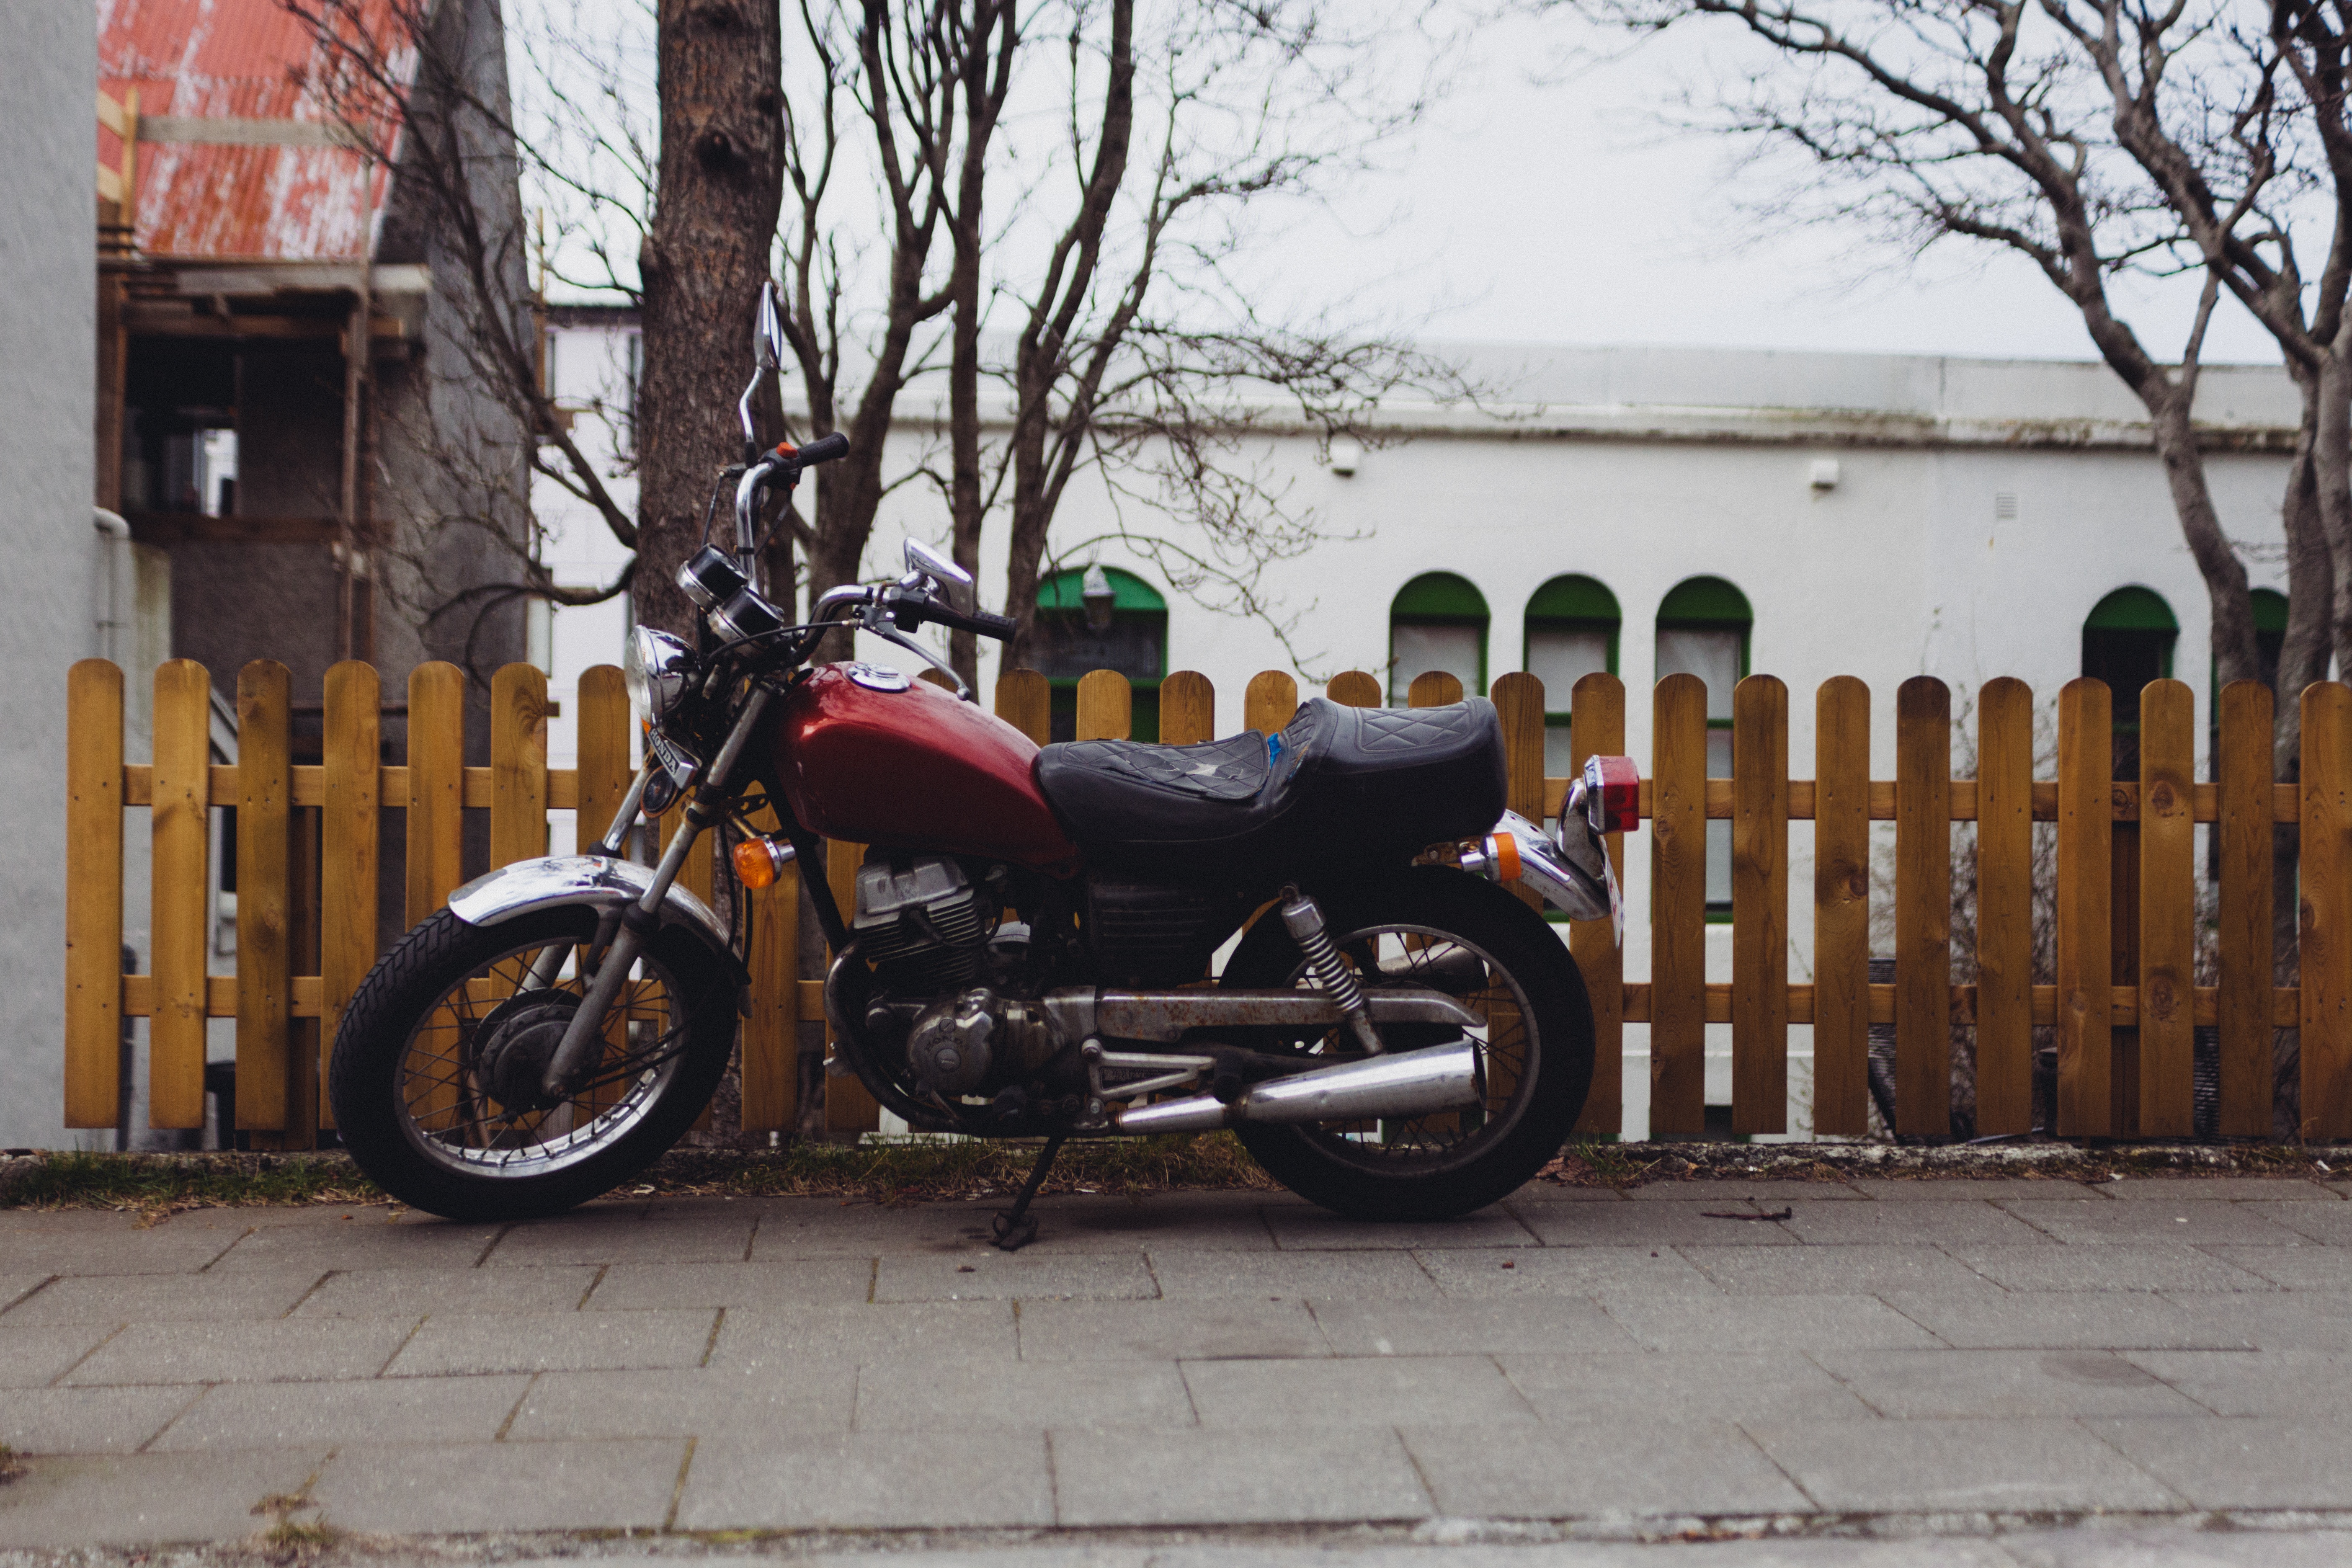
wood, sidewalk, bicycle, vehicle, motorcycle, motorbike, picket fence